Eucalyptus County Park

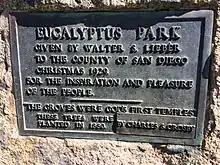
"The groves were God's first temples"

The property, afterwards owned by the local businessman Walter S. Lieber, was donated by him "to the County of San Diego ... for the inspiration and pleasure of the people" in 1929 (according to the monument in the center of the park). It is possible that Lieber's donation of this property for the use of the community was due to his admiration of Ellen Browning Scripps's many donations of parklands throughout San Diego County.